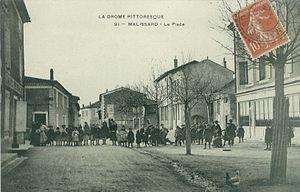
Vue de la place principale du village de Malissard (Drôme). La photo représente la place avec ses maisons, sa rue principale traversant le village et un ensemble d'enfant de l'école du village
Malissard est une commune française située dans le département de la Drôme, en région Auvergne-Rhône-Alpes. Elle est située juste à l'est de la ville de Valence.